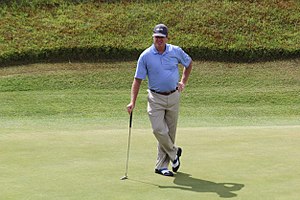
Royal Birkdale Golf Club
Golfspiller på banen med Senior Open i 2013 på Royal Birkdale Golf Club
Royal Birkdale Golf Club er en golfbane og -klub i byen Southport i England, som er en af de baner som på skift er vært for The Open Championship og samtidig også en bane på rotaen for Women's British Open. Klubben var første gang vært for mændenes turnering i 1954 og har pr. 2020 været vært 10 gange, mens kvindernes turnering fem gange har været spillet på Royal Birkdale. Spillerne, der har vunder the Open på Royal Birkdale er Pádraig Harrington, Mark O'Meara, Ian Baker-Finch, Tom Watson, Johnny Miller, Lee Trevino, Arnold Palmer og Peter Thomson. Banen er unik på den måde, at ingen af de 18 huller spilles i samme retning, hvilket giver åbenbare udfordringer på blæsende dage.